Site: brandenburg
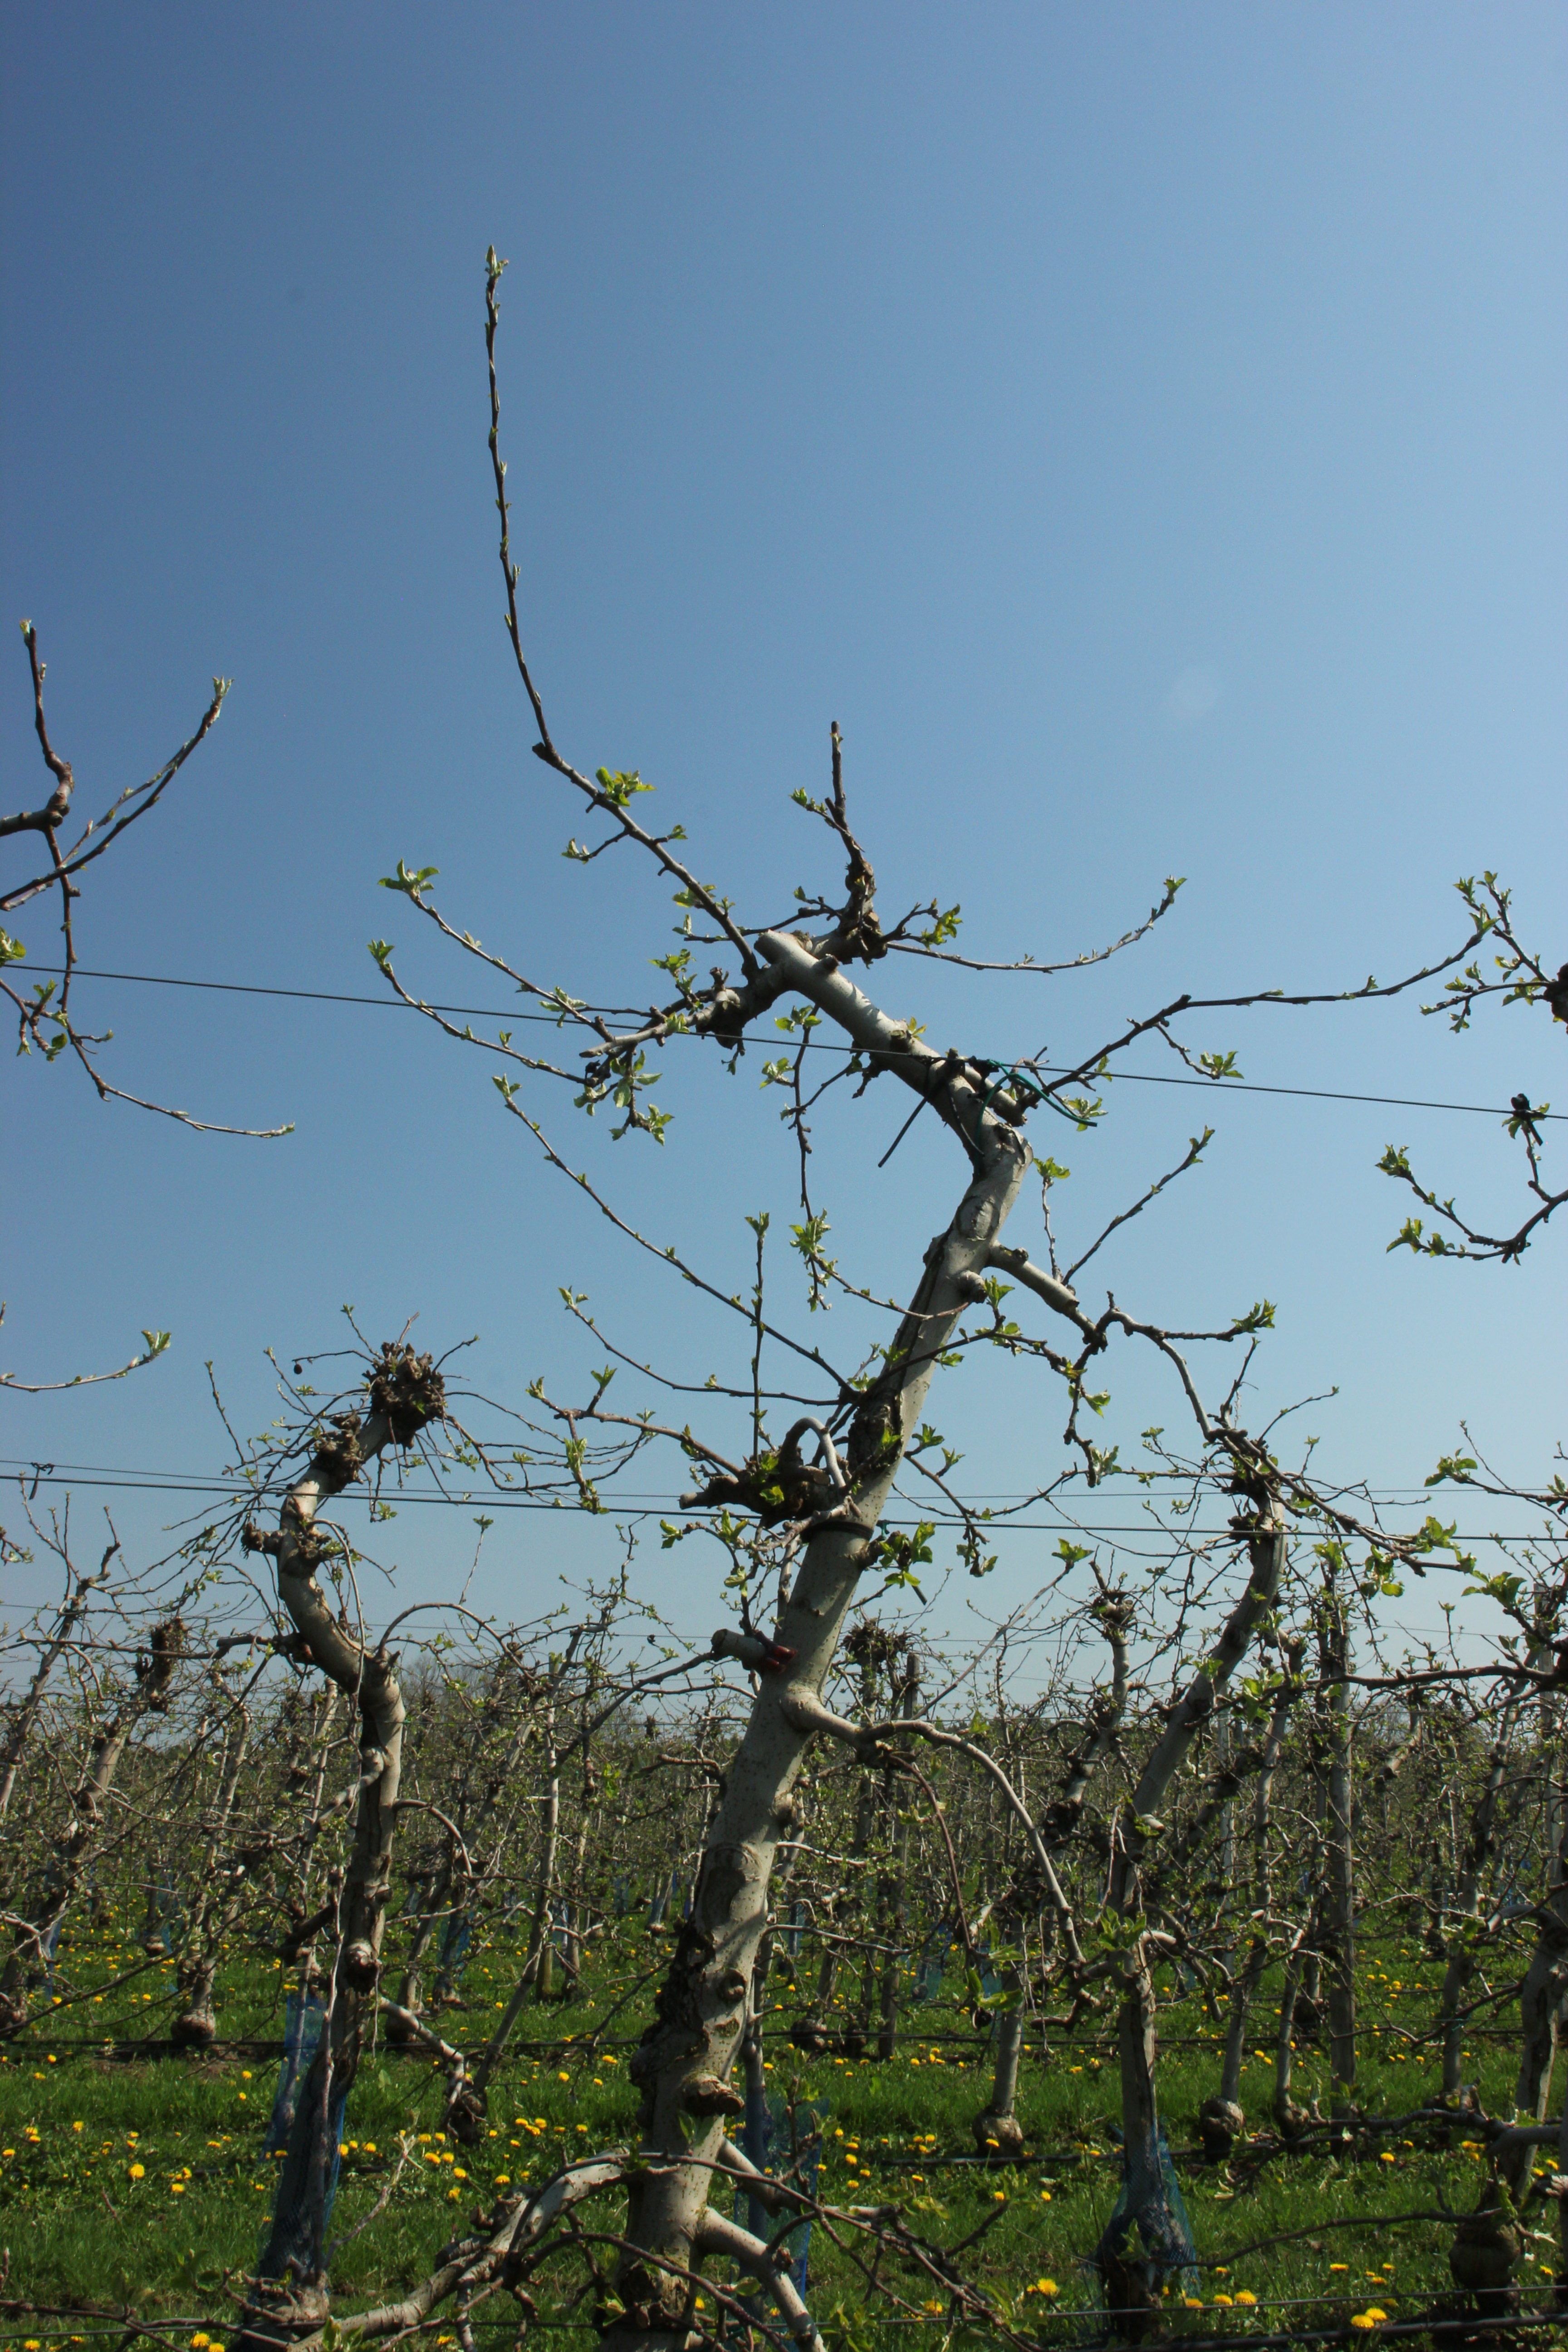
Growth stage (BBCH 56): Inflorescence emergence